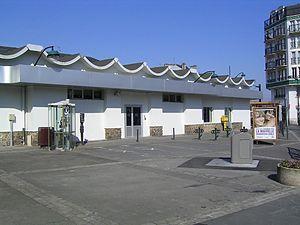
La ligne 4 du tramway d'Île-de-France est une ligne du tramway d'Île-de-France exploitée par la SNCF reliant Aulnay-sous-Bois d'une part, et Montfermeil d'autre part, à Bondy, dans le département de la Seine-Saint-Denis. Elle est longue de 12,6 kilomètres et se sépare en deux branches.
Gargan est une gare ferroviaire française de la ligne de Bondy à Aulnay-sous-Bois, située sur le territoire de la commune des Pavillons-sous-Bois, à la limite de celle de Livry-Gargan, dans le département de la Seine-Saint-Denis en région Île-de-France.